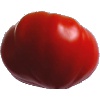
Label: Tomato 3